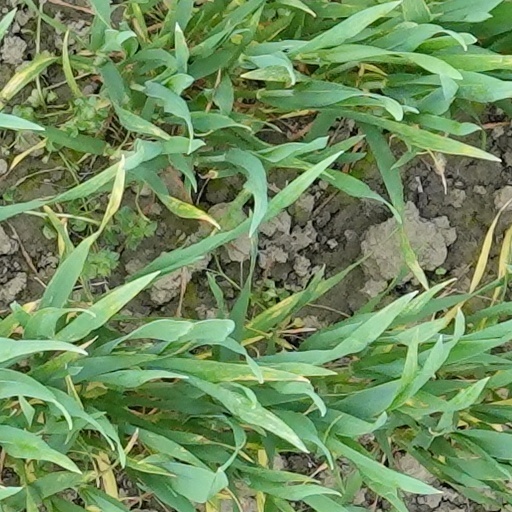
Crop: wheat